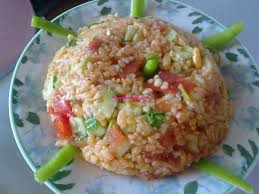
Yemek: kisir